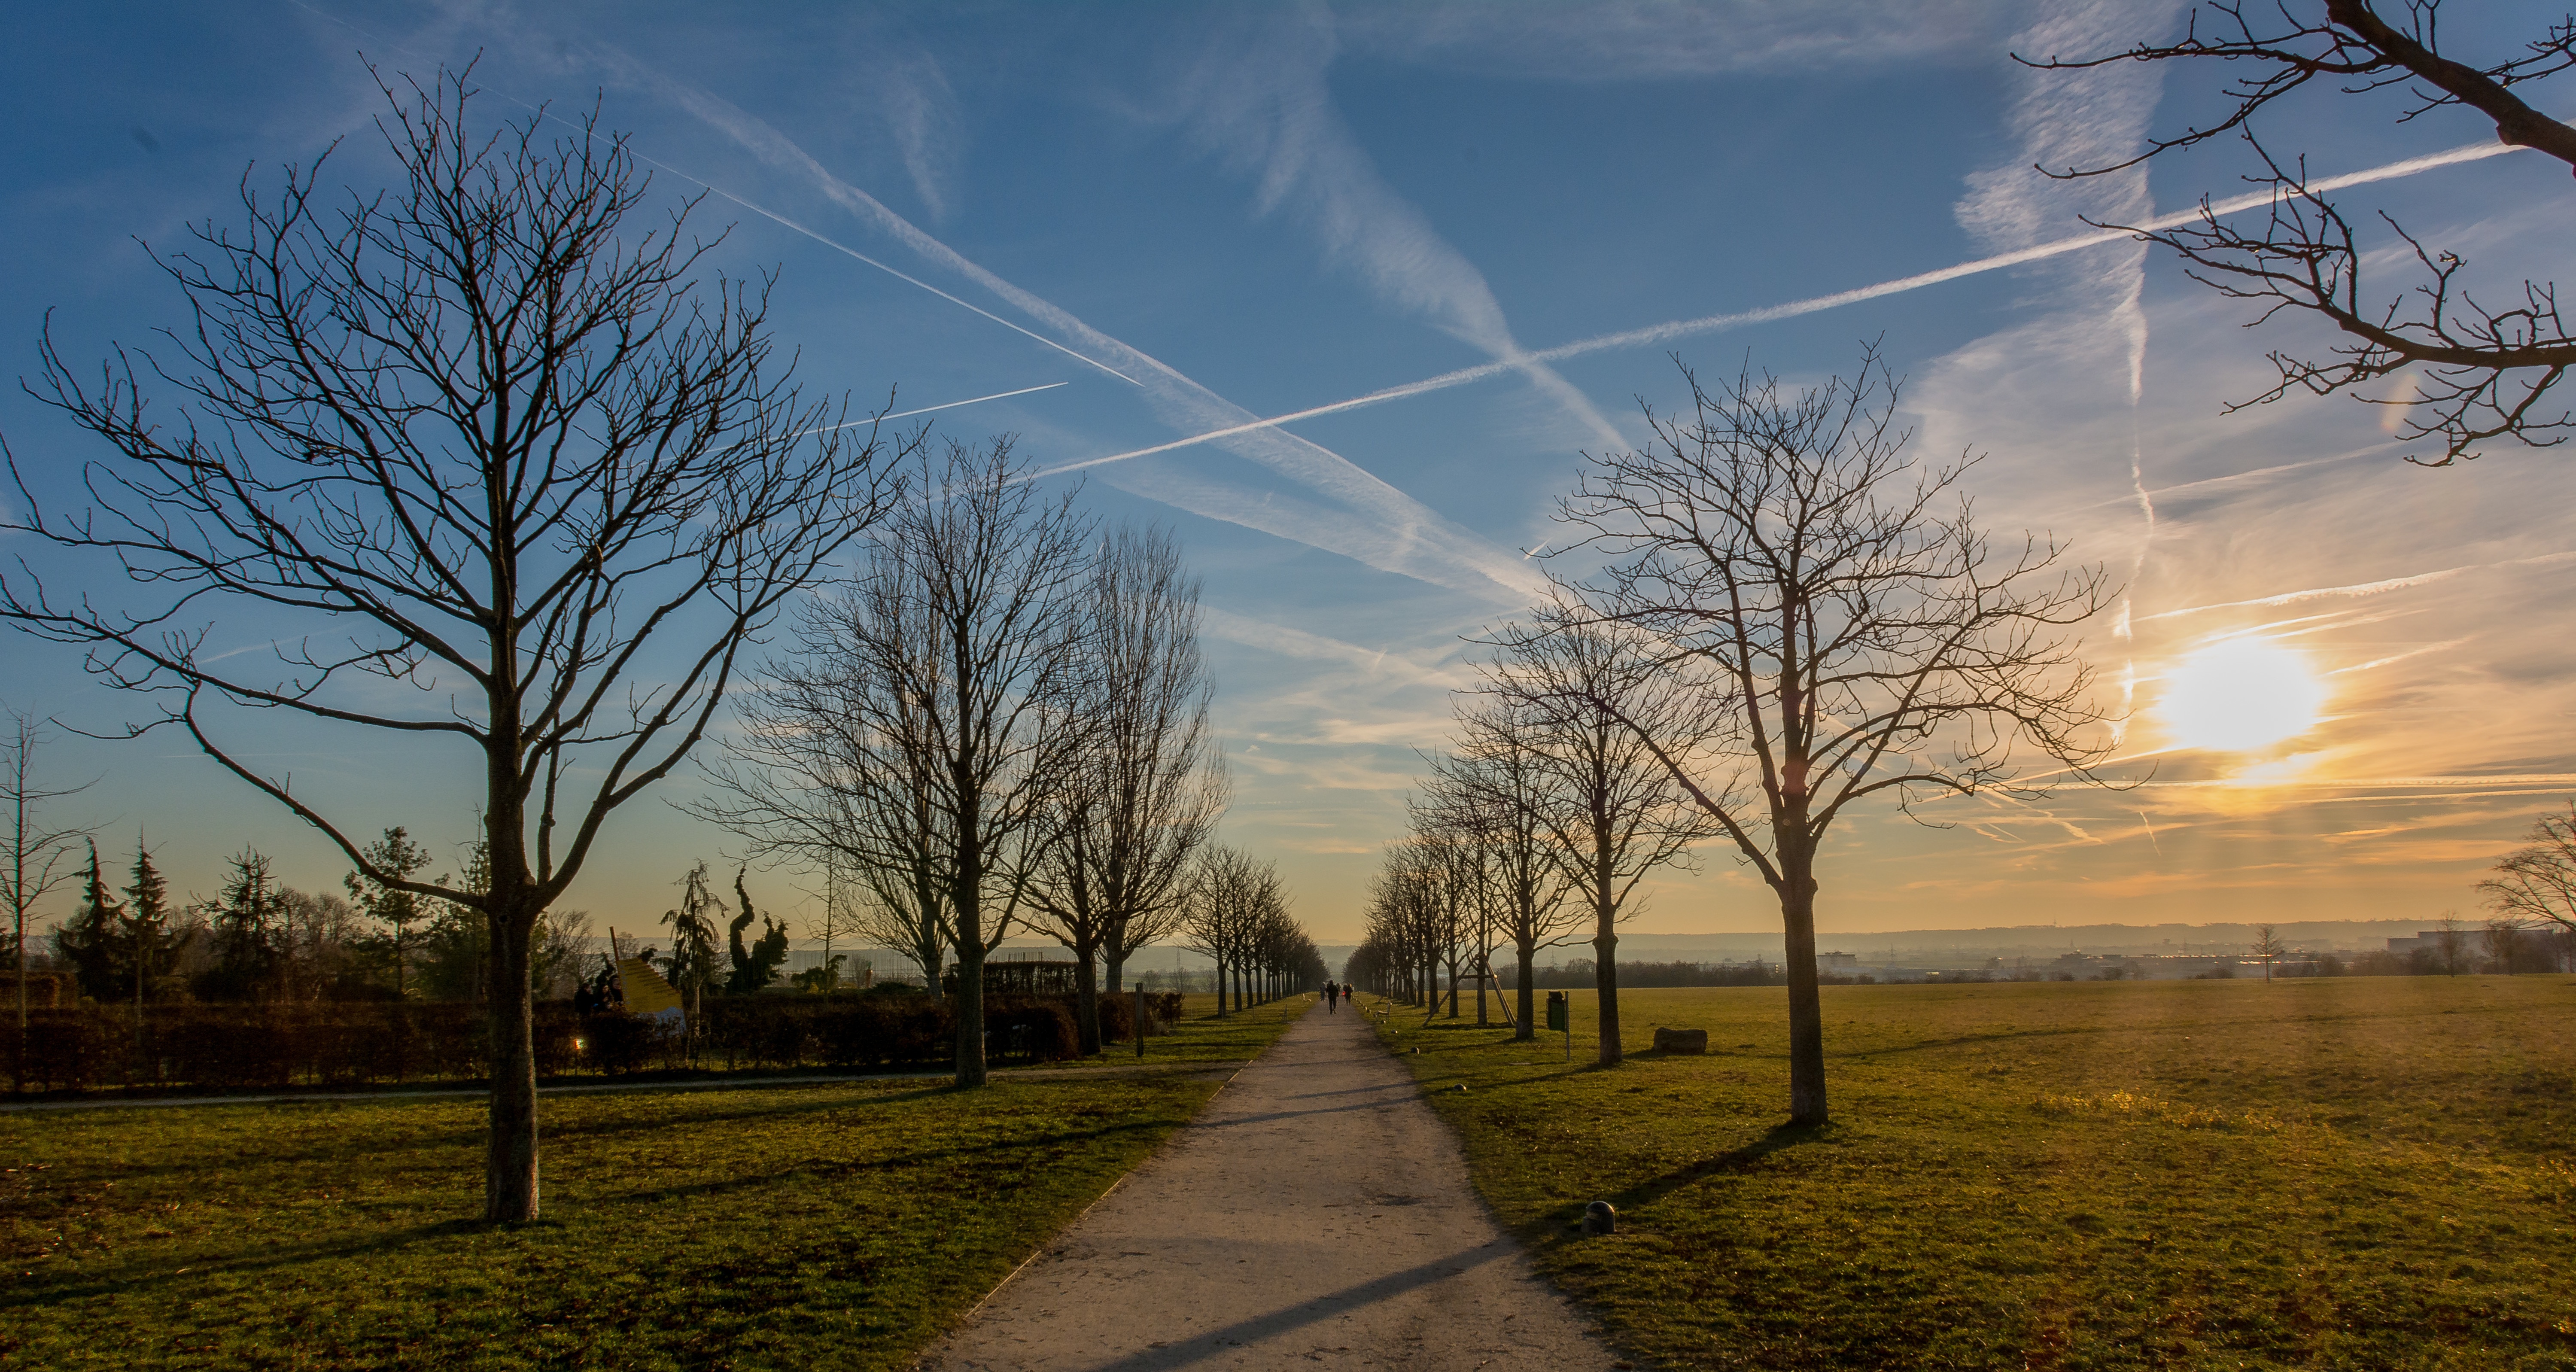
landscape, tree, nature, horizon, cloud, plant, sky, sun, sunrise, sunset, field, sunlight, morning, flower, dawn, dusk, evening, autumn, weather, season, plain, rural area, atmospheric phenomenon, woody plant